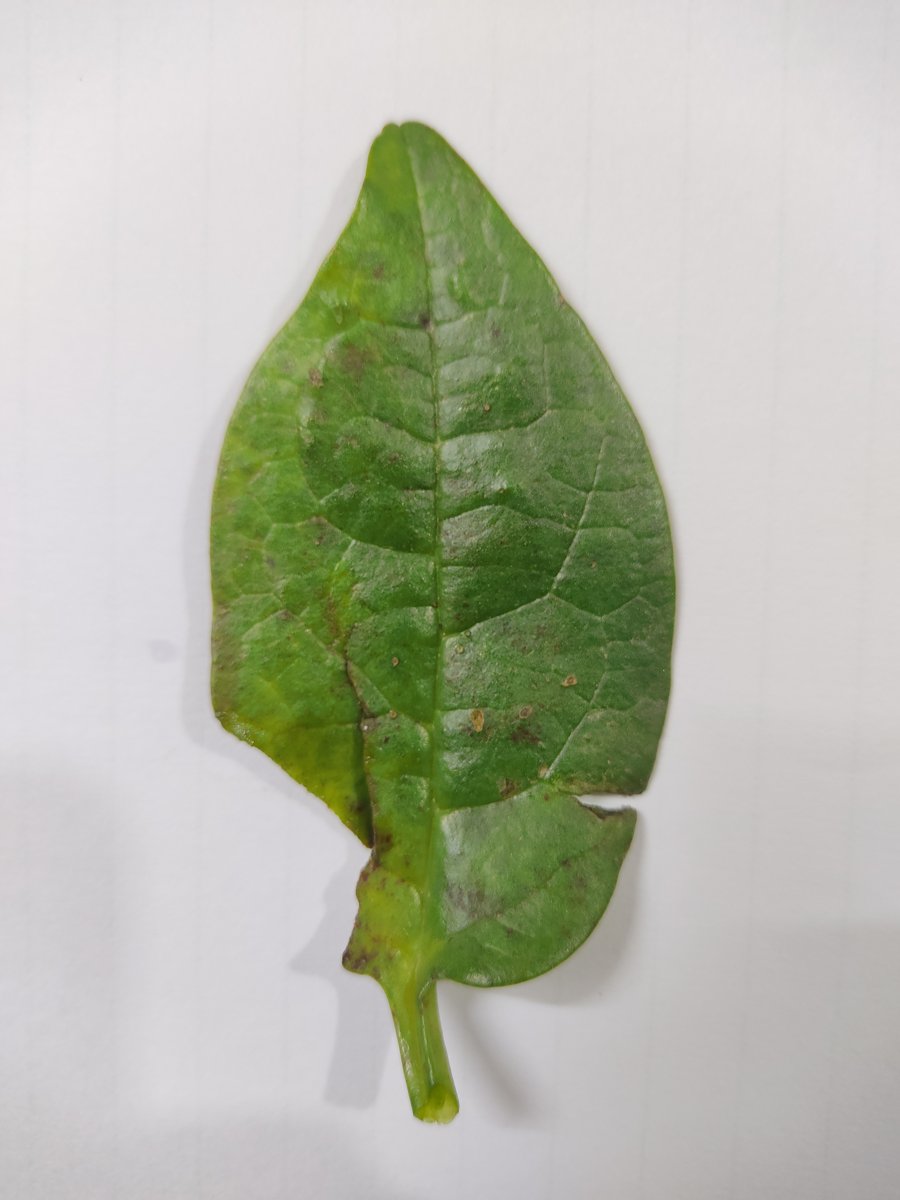
Label: Pest-Damage